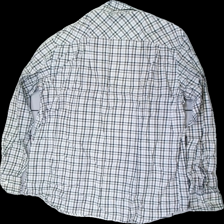
View: back
Type: Shirt
Category: Men
Brand: Not in the list
Brand text on label: redwood
Colors: White, Brown, Black
Material: 100% cotton
Pattern: Checkered print
Cut: Regular
Size: L
Season: All
Stains: Major
Damage: fläck armhåla
Damage location: middle left
Damage 2 location: middle left
Price range: <50
Recommended usage: Export
Description: rutig skjorta gul i armhåla och skrynklig